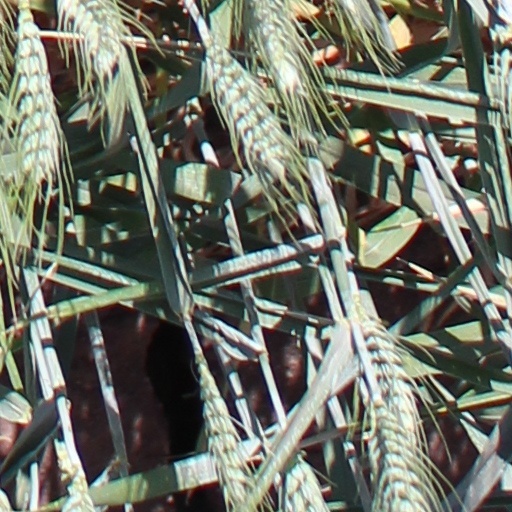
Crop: wheat